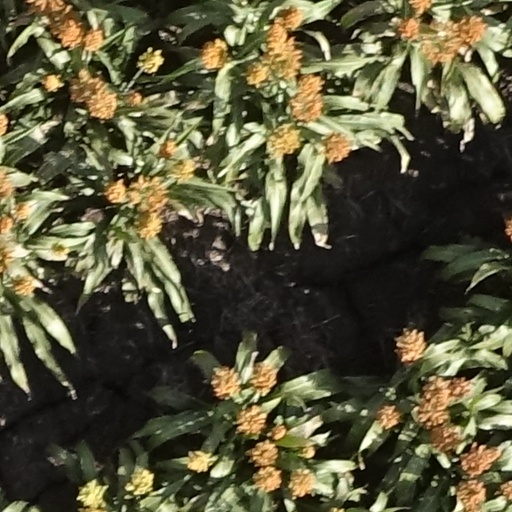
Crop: sorghum